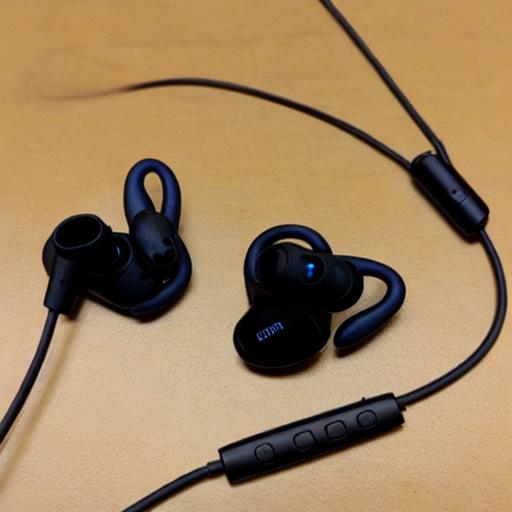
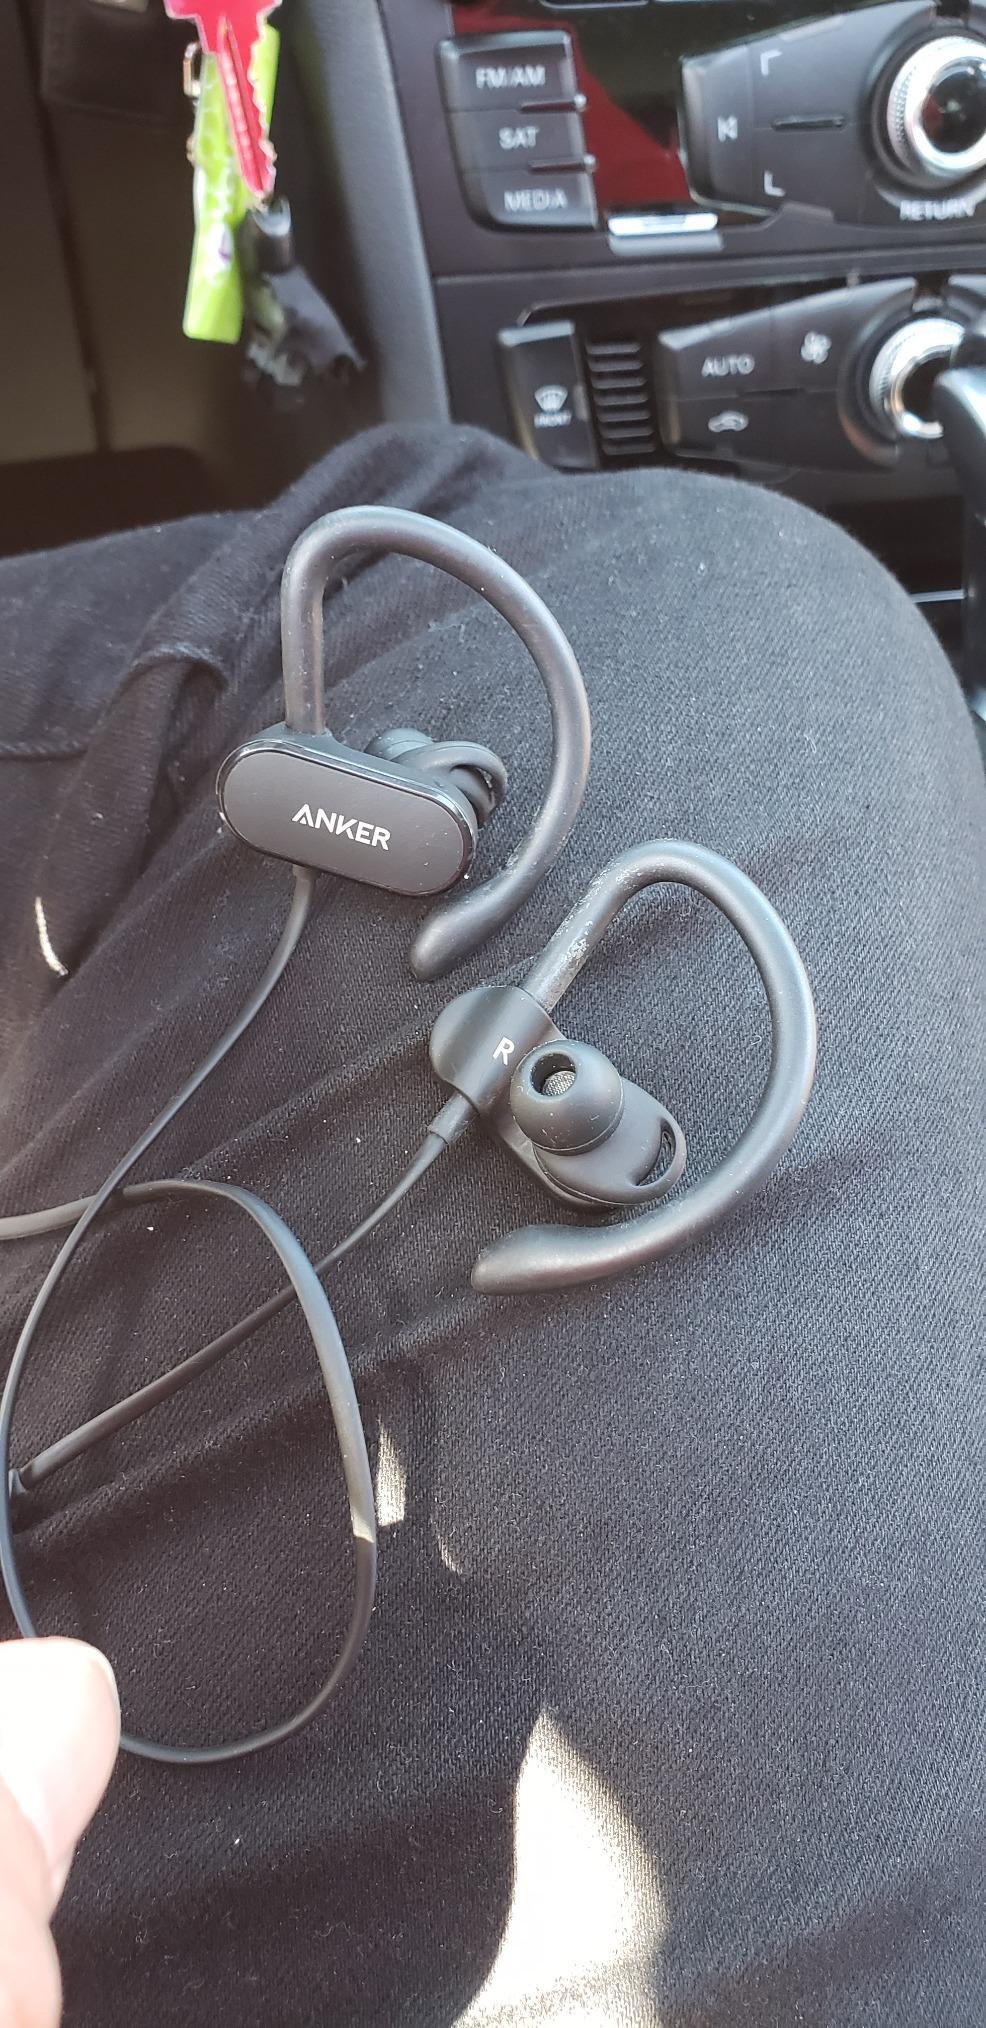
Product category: headphones
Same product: no